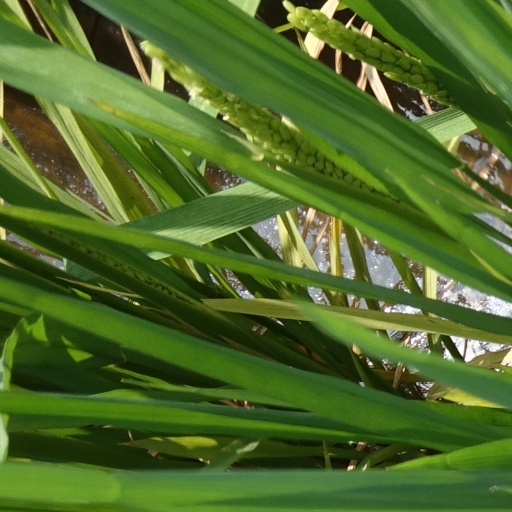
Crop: rice